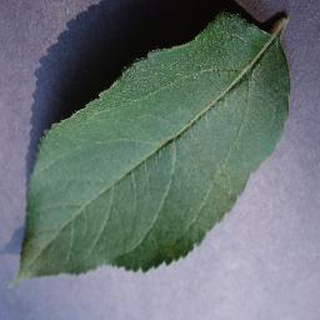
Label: healthy_apple